Gonaïves

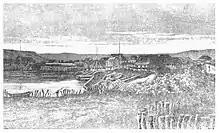
Gonaives before 1892

The city of Gonaïves was founded around 1422 by a group of Taíno, who named it "Gonaibo" (to designate a locality of cacicat of the Jaragua). The Gulf of Gonâve is named after the town.